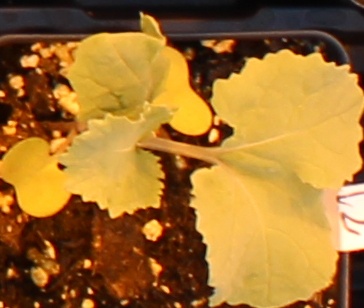
Label: Canola